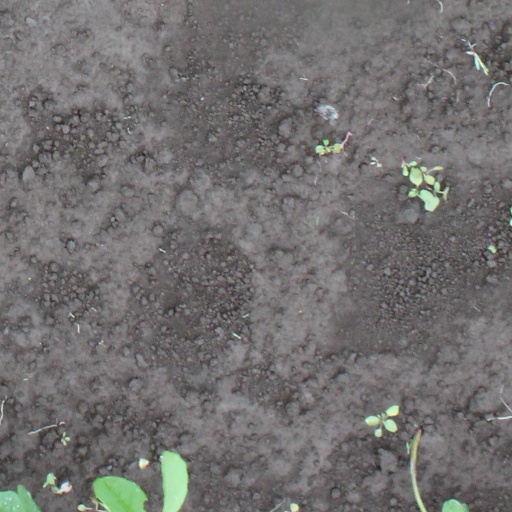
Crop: soybean